8½

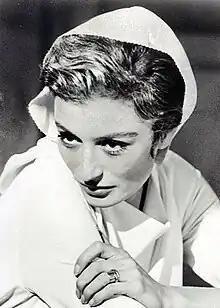
Anouk Aimée as Luisa Anselmi

When shooting began on 9 May 1962, Eugene Walter recalled Fellini taking "a little piece of brown paper tape" and sticking it near the viewfinder of the camera. Written on it was "Ricordati che è un film comico" ("Remember that this is a comic film"). Perplexed by the seemingly chaotic, incessant improvisation on the set, Deena Boyer, the director's American press officer at the time, asked for a rationale. Fellini told her that he hoped to convey the three levels "on which our minds live: the past, the present, and the conditional - the realm of fantasy".